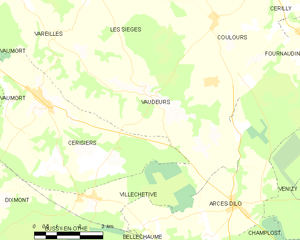
Carte des communes françaises Vaudeurs